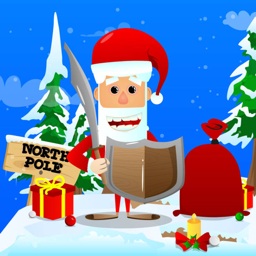
film character preparing to give a sword and shield for western christian holiday .